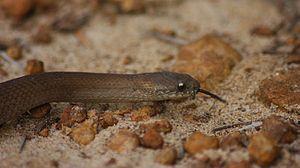
Jeune echiopsis curta, Cape Legrand National Park, Australie Occidentale
Echiopsis curta, unique représentant du genre Echiopsis, est une espèce de serpents de la famille des Elapidae.